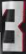
Number: 3